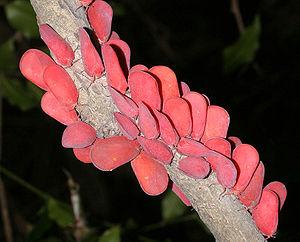
Phromnia rosea, communément appelé Cicadelle de Madagascar ou Cicadelle malgache, est une espèce d'insectes de l'ordre des hémiptères et de la famille des Flatidae.
La faune de Madagascar, tout comme sa flore, est très riche. En effet celle-ci présente entre 80 % et 90 % d'espèces endémiques. Cette notion d'endémisme bien qu'elle ne soit pas inexacte reste subjective, puisque dépendante du niveau taxonomique à partir duquel se positionne l'observateur et de la surface ou du milieu considéré. De nombreux taxons spécifiques ou génériques, sont strictement endémiques à Madagascar, mais aussi, plus rarement au niveau de la famille et atteignent donc des taux d'endémisme proche ou égaux de 100 %.